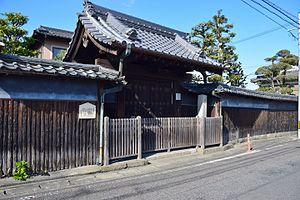
Kiyosu-juku était la troisième des neuf stations du Minoji. Elle est située dans la ville de Kiyosu, préfecture d'Aichi au Japon.